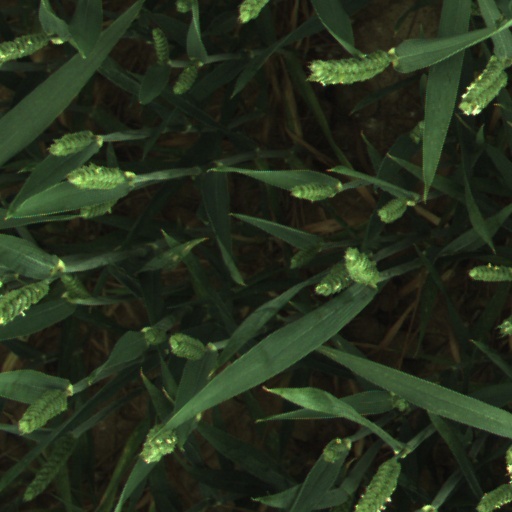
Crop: wheat